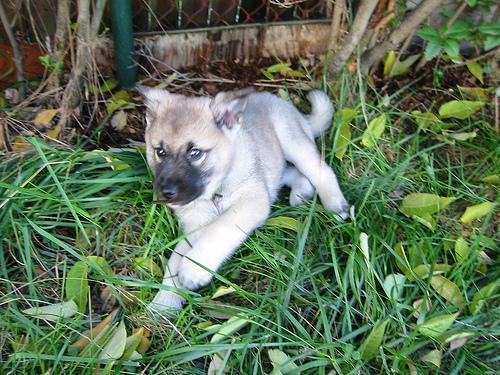
Norwegian_elkhound